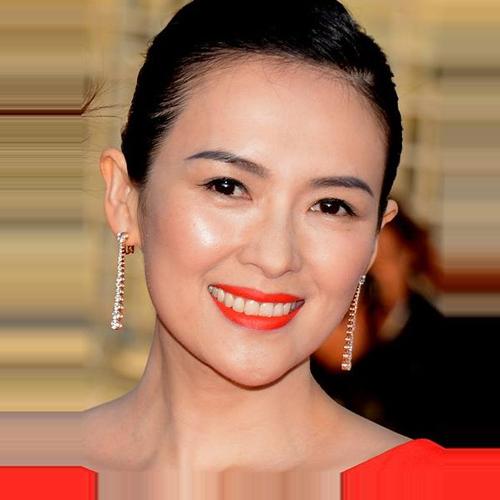
Age: 34